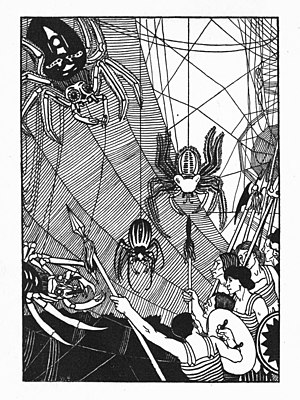
Racer og monstre i Dungeons & Dragons / Monstre, uhyrer og fabeldyr / Kæmpe-edderkopper
Kæmpe-edderkopper
"I bordrollespillet Dungeons & Dragons spiller fantasivæsner, herunder fabeldyr, drager, uhyrer og monstre, en væsentlig rolle, og der findes i hundredvis af forskellige slags. Under ét betegnes fantasivæsnerne ofte som ""racer"" eller monstre. Racerne og monstrene kan inddeles i mange kategorier, og på mange måder, men kategorierne menneskelignende racer og humanoide racer er vigtige. Som udgangspunkt, er det kun mennesker og de menneskelignende racer som er tilgængelige som spilkarakterer, men nogle valgfrie regelsupplementer udvider dog mulighederne.